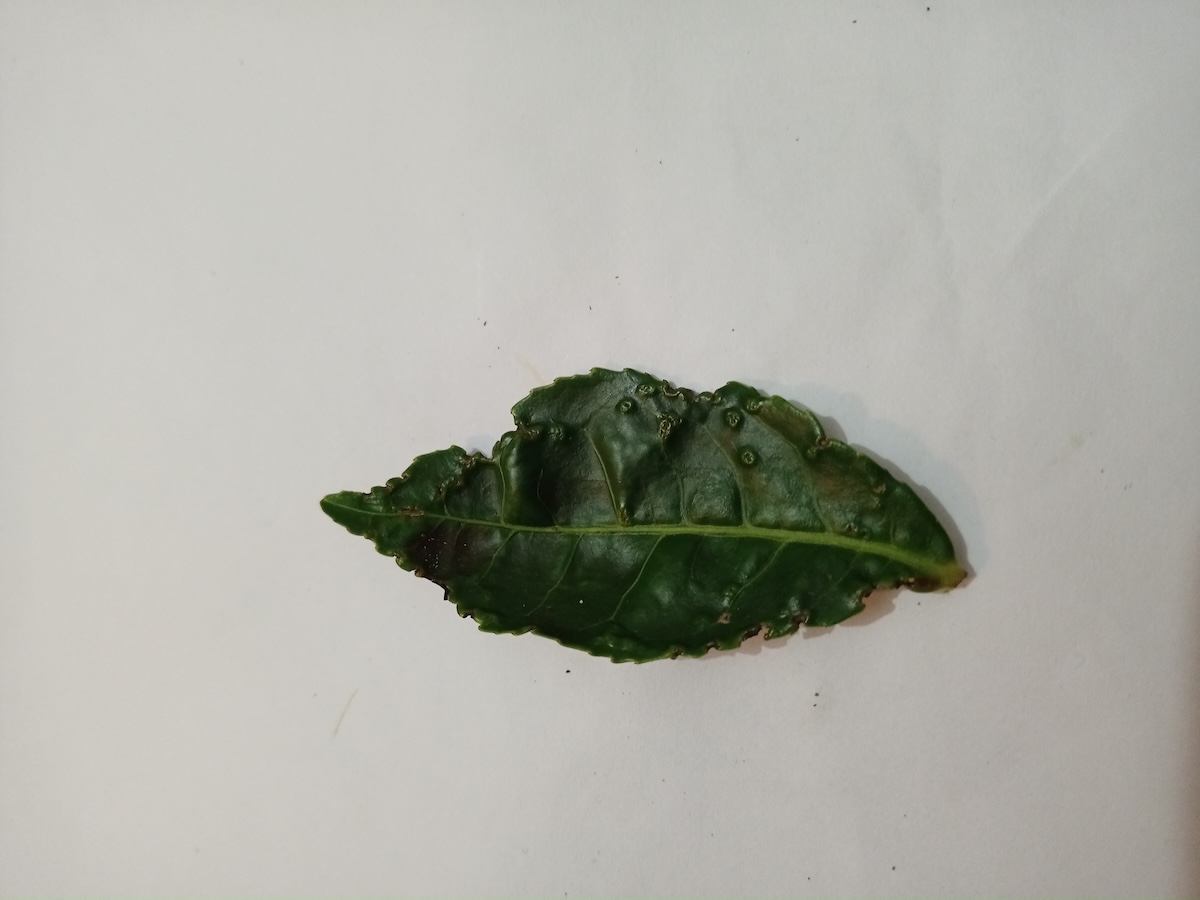
Label: Green mirid bug